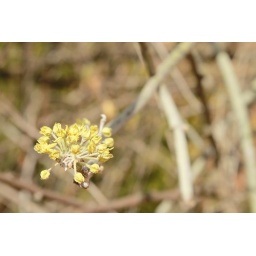
plants in the bush along the road